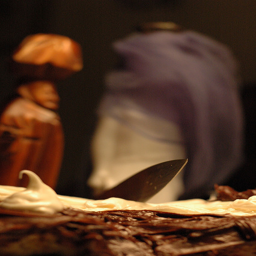
a knife sits on top of some meat
Close up view of sharp knife about to cut a dessert for serving.
A blurry image of a knife cutting into frosted cake.
A knife is cutting into a frosted cake.
a close up of dark and white chocolate